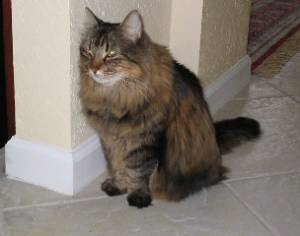
Breed: maine coon